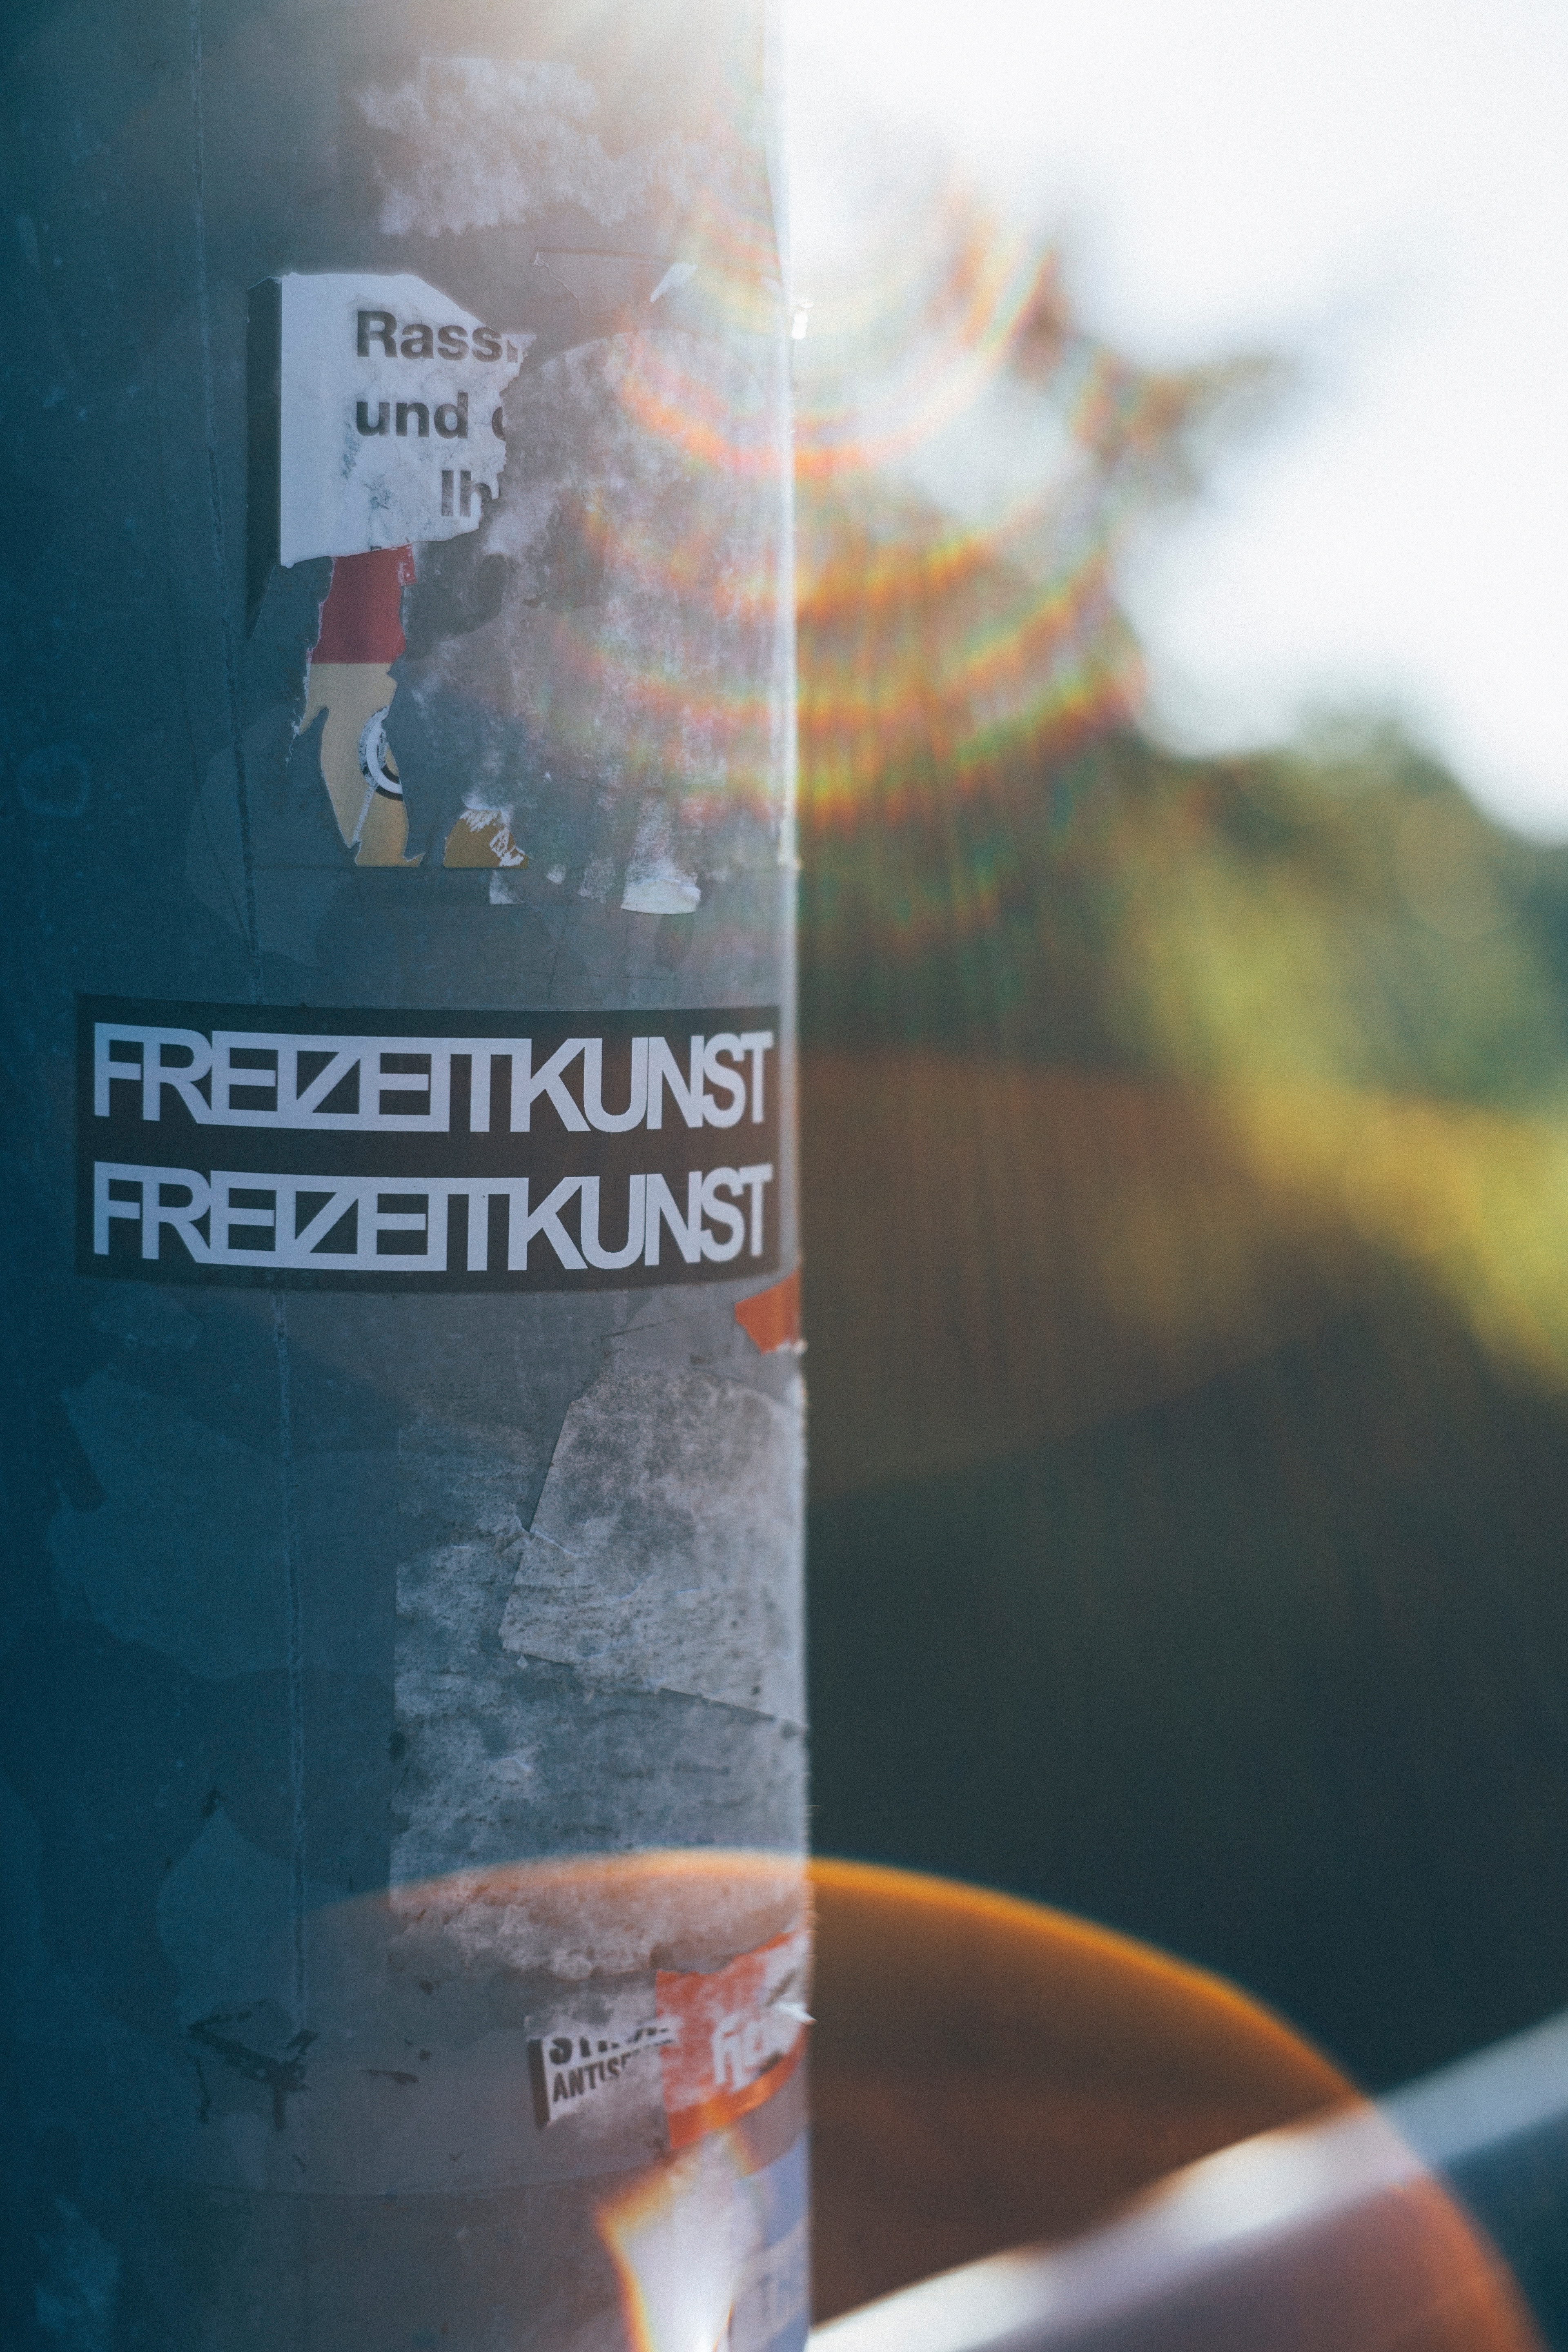
text, sky, atmosphere, font